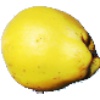
Label: quince